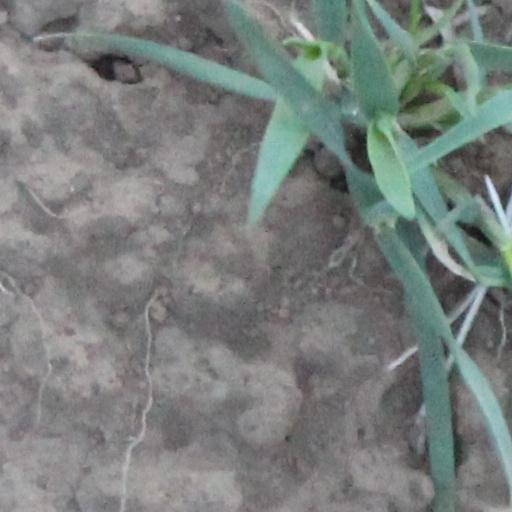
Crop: wheat